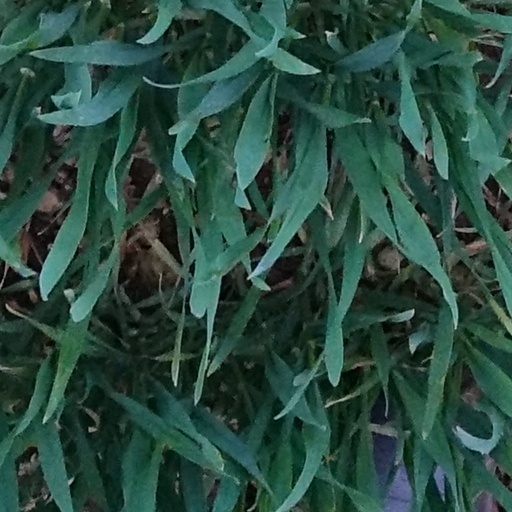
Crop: wheat